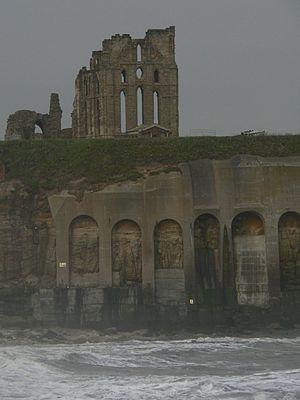
Isabelle de France est la seule fille parmi les enfants survivants du roi de France Philippe IV le Bel et de son épouse Jeanne Iʳᵉ, reine de Navarre. Elle est reine en tant qu'épouse d'Édouard II, roi d'Angleterre. La reine Isabelle est connue à son époque pour sa beauté, son habileté diplomatique et son intelligence. Elle n'a cependant jamais été surnommée la « Louve de France » par ses contemporains.